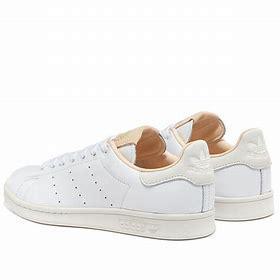
Brand: adidas
Model: Originals Stan Smith